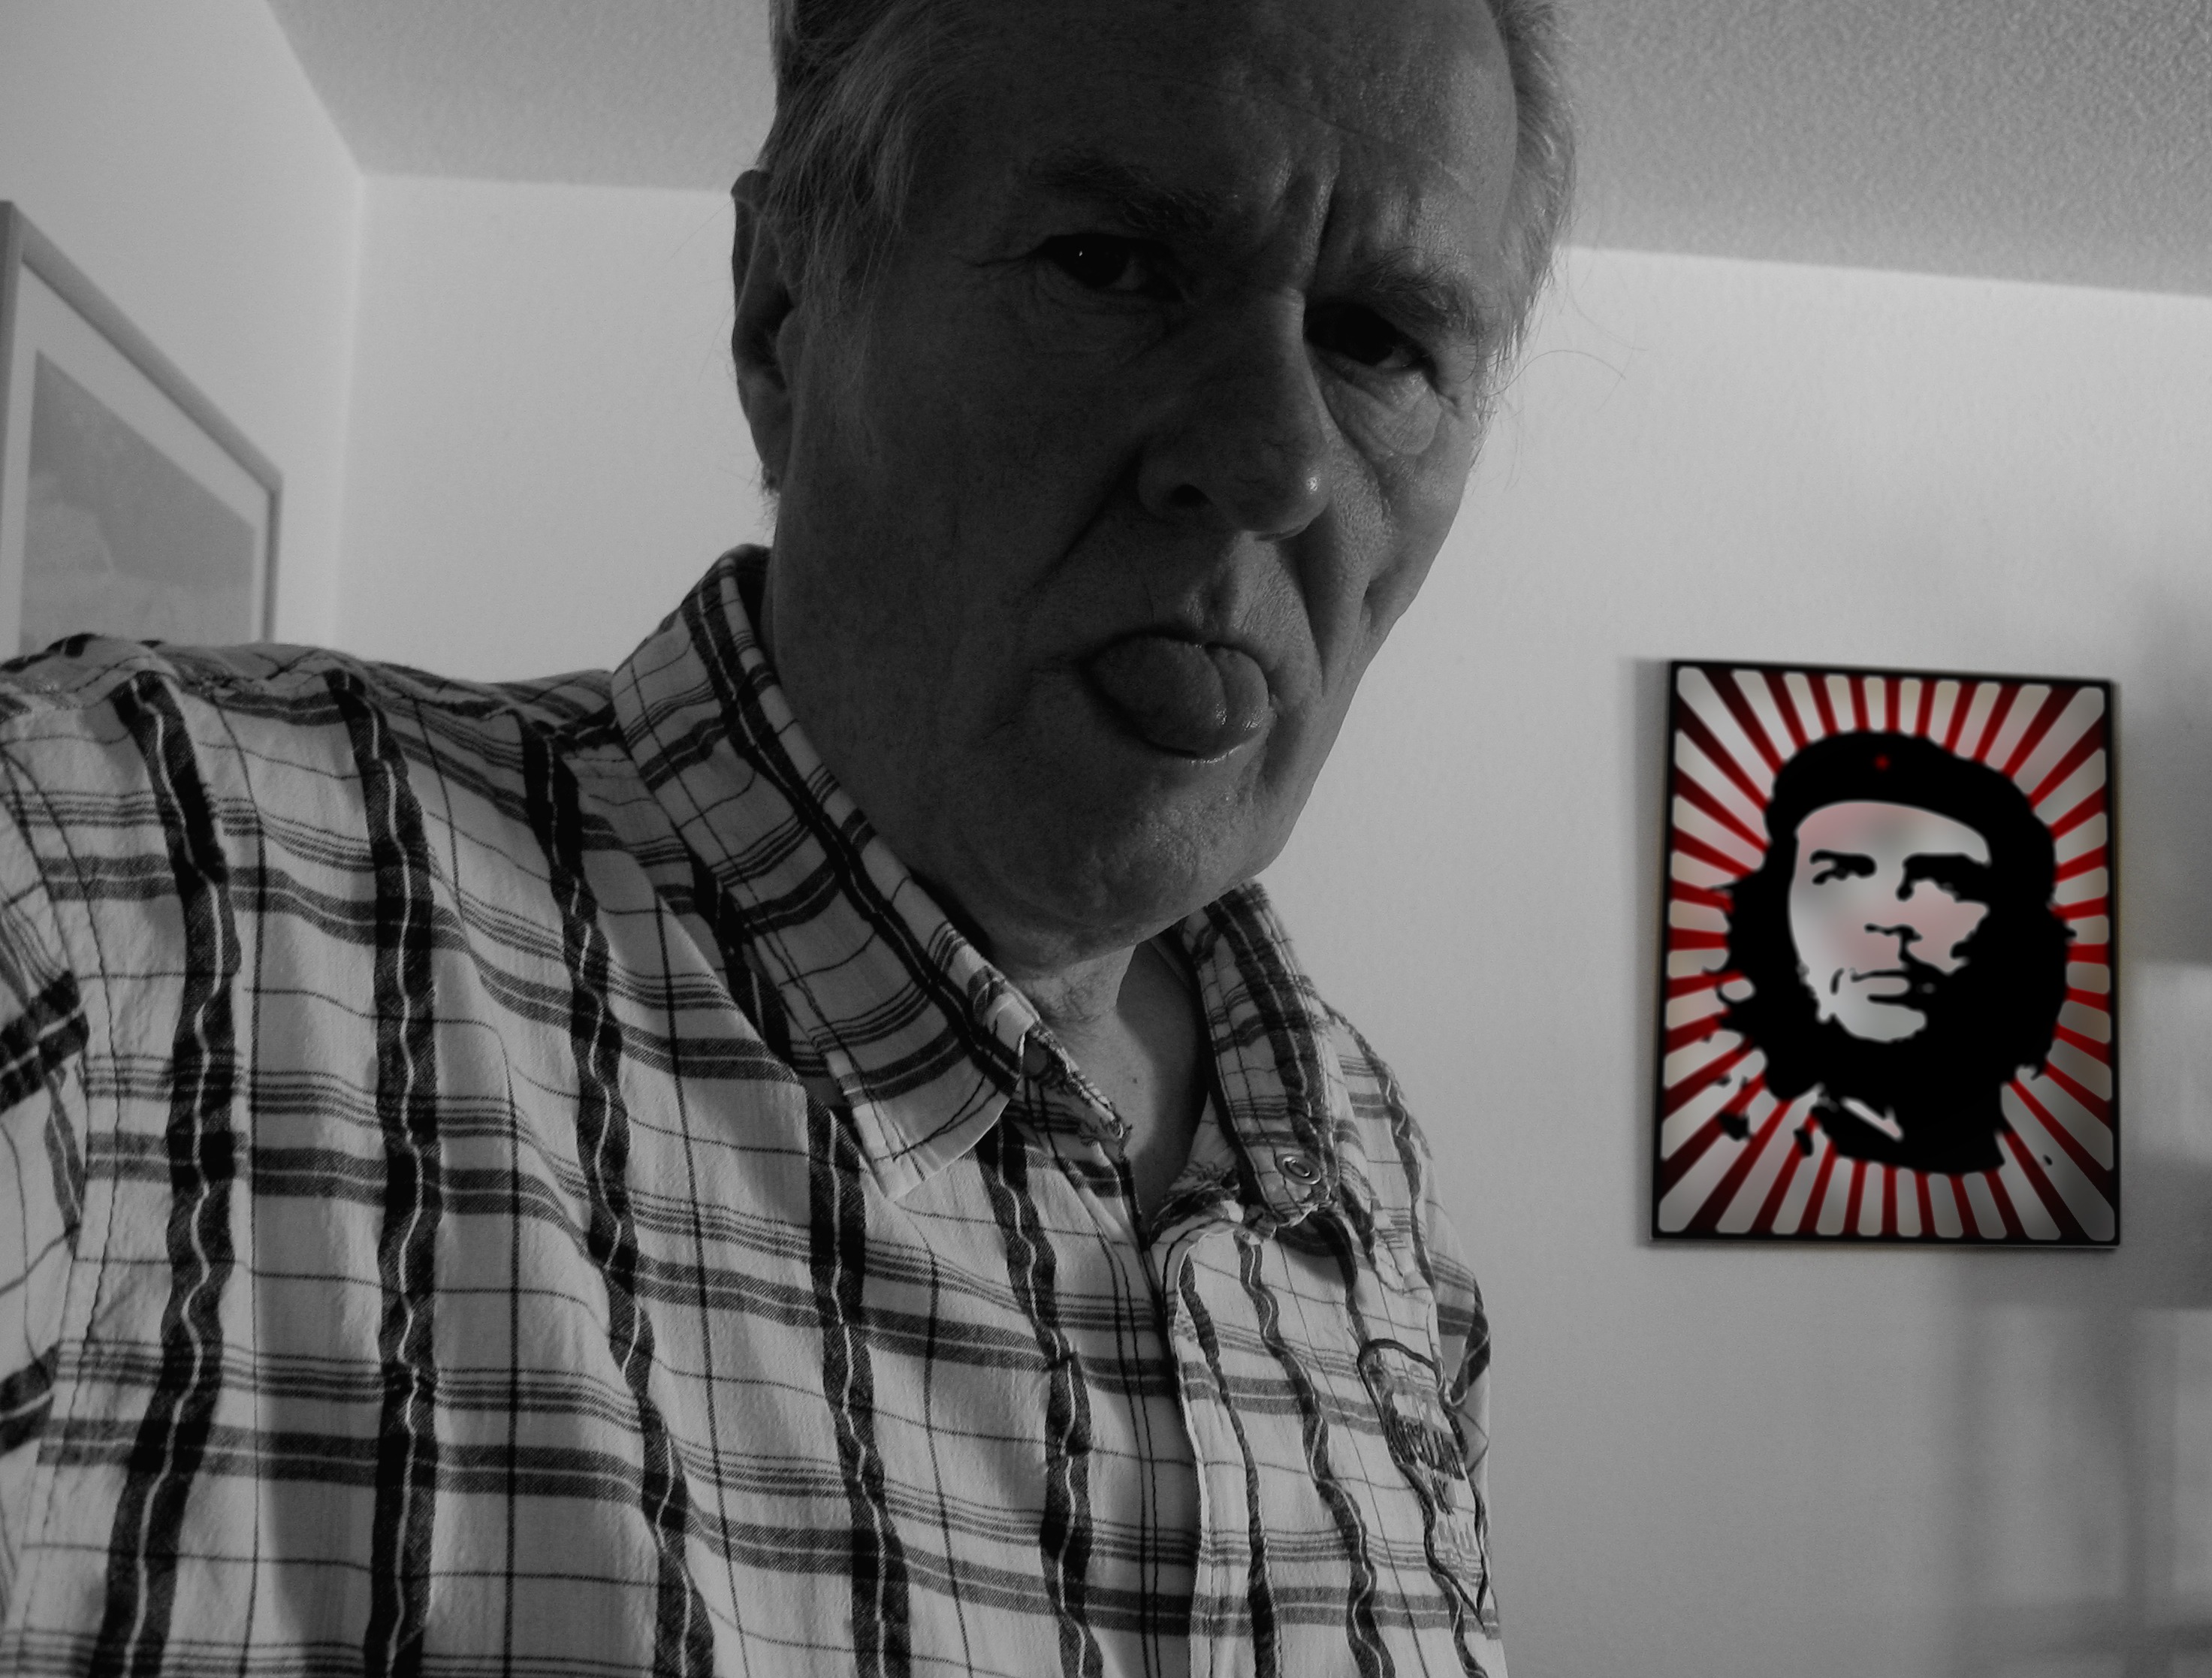
man, black and white, white, old, male, portrait, black, monochrome, shirt, face, art, background, drawing, photograph, image, tongue, che, squared, stick out tongue, pensioners, monochrome photography